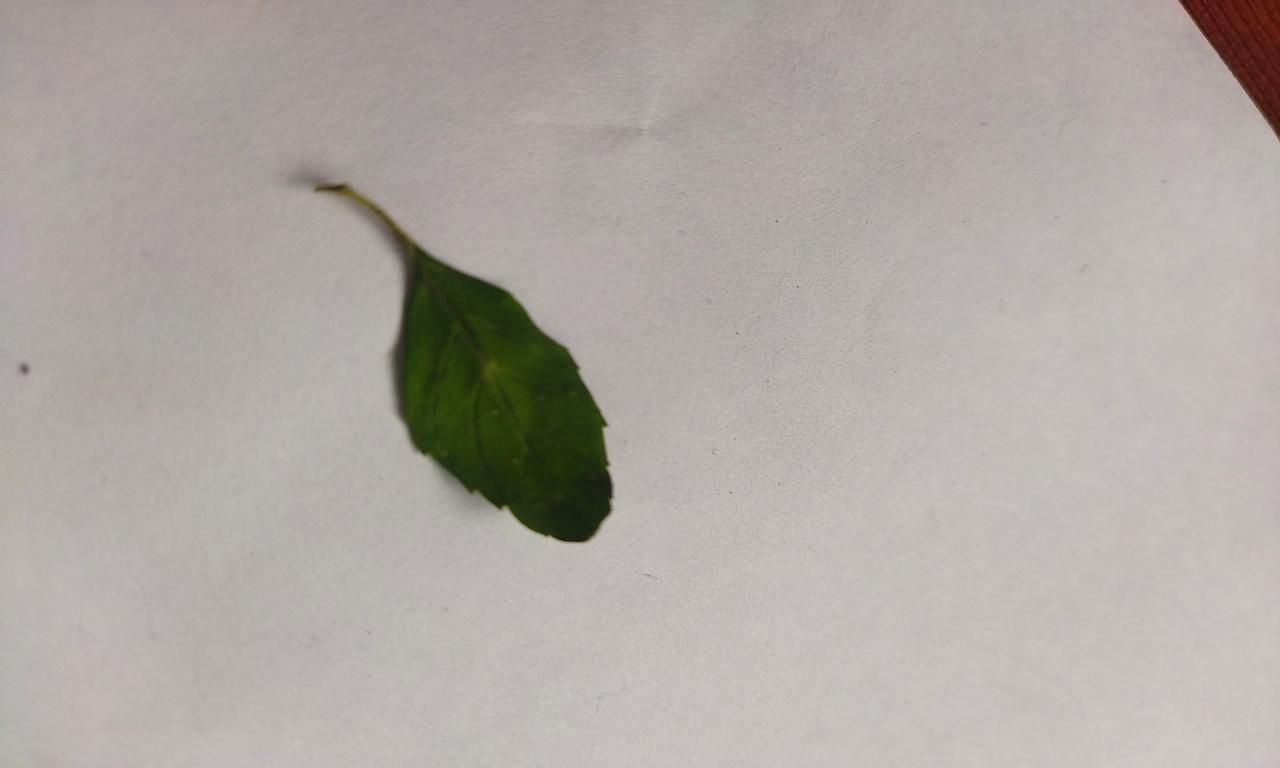
Label: Fresh